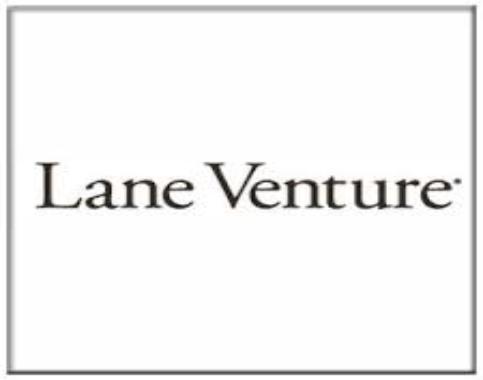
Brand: Lane Furniture
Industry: Necessities